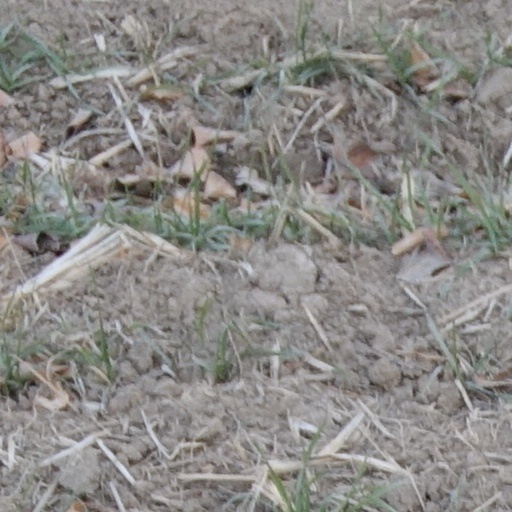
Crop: wheat